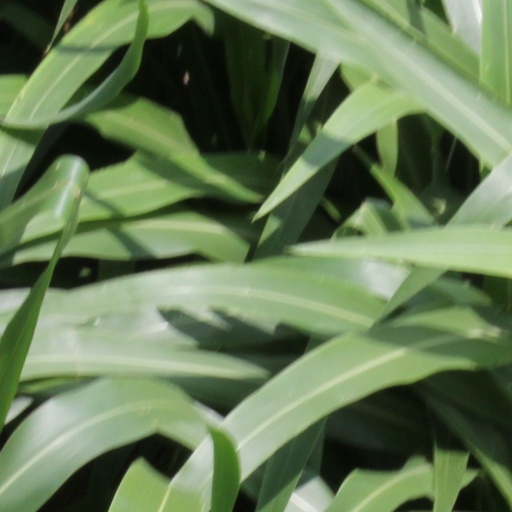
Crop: sorghum